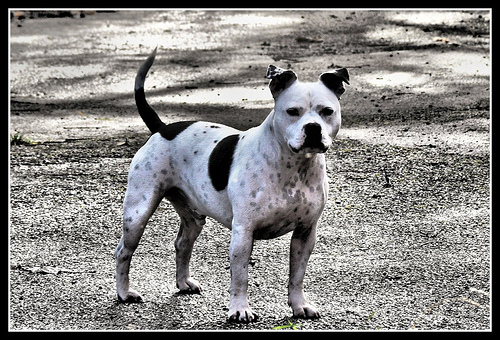
Breed: staffordshire bull terrier